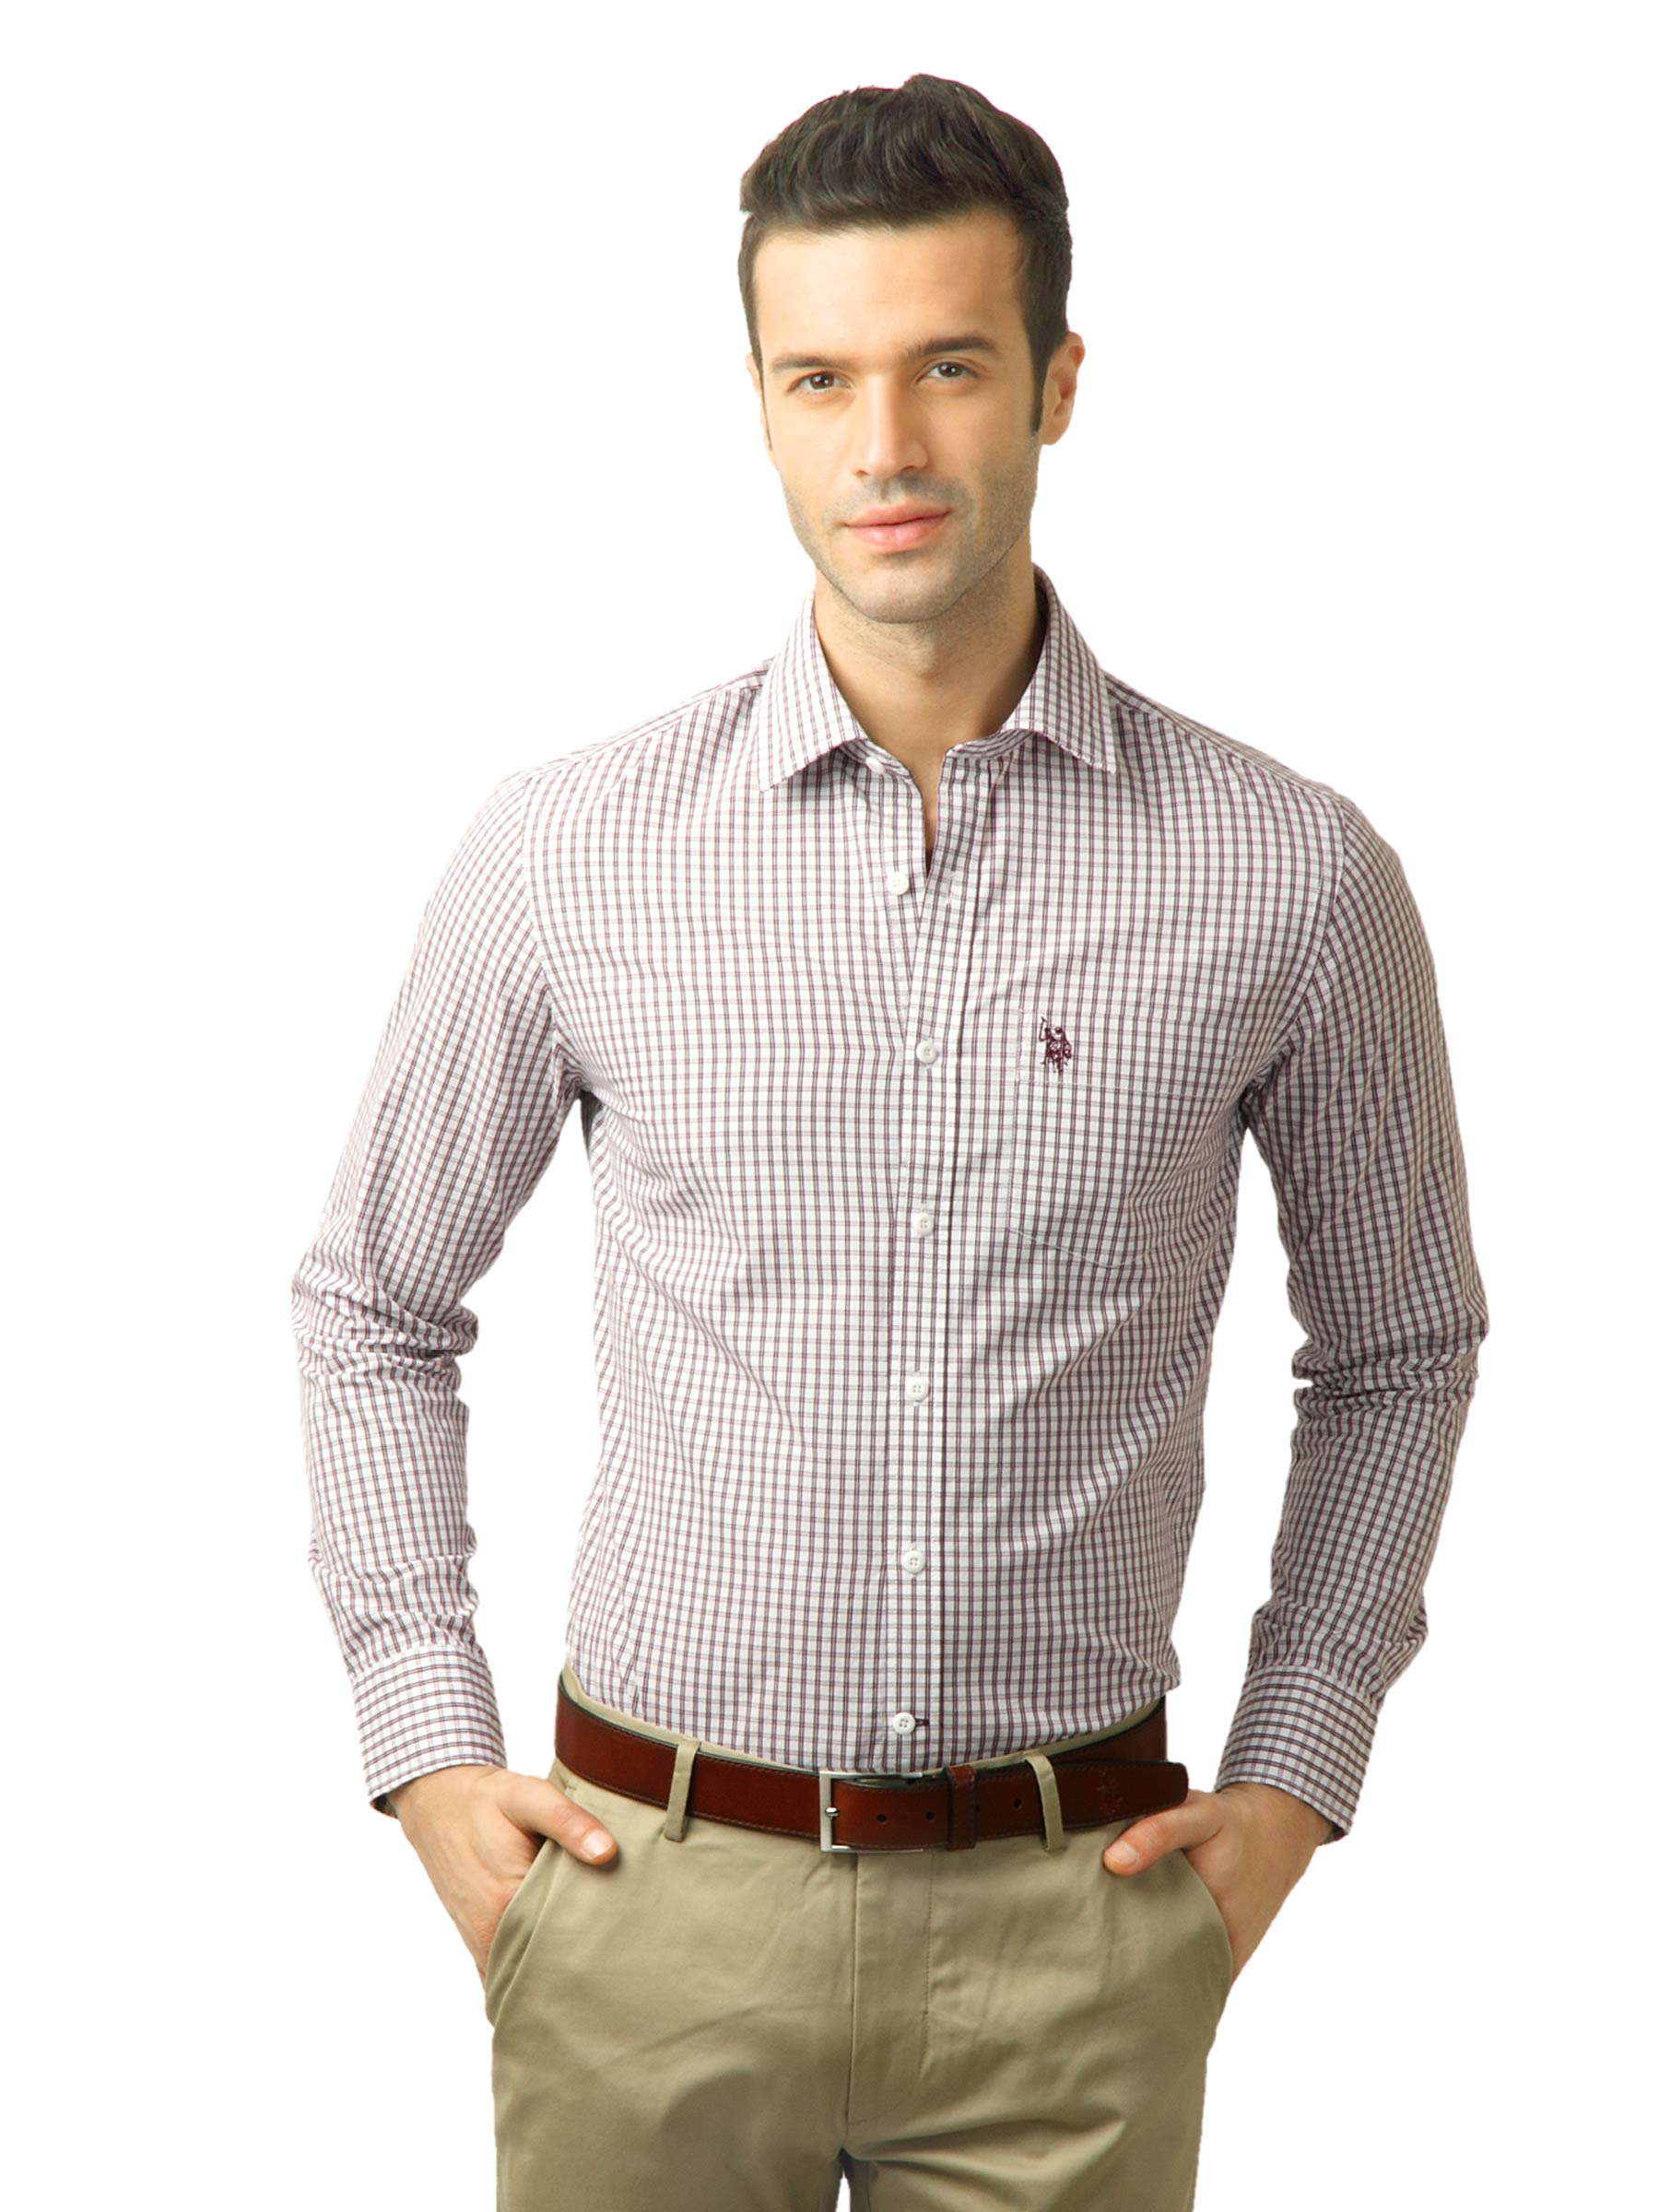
U.S. Polo Assn. Men Maroon & White Check Shirt
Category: Apparel / Topwear / Shirts
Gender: Men
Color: Maroon
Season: Fall 2011
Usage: Formal